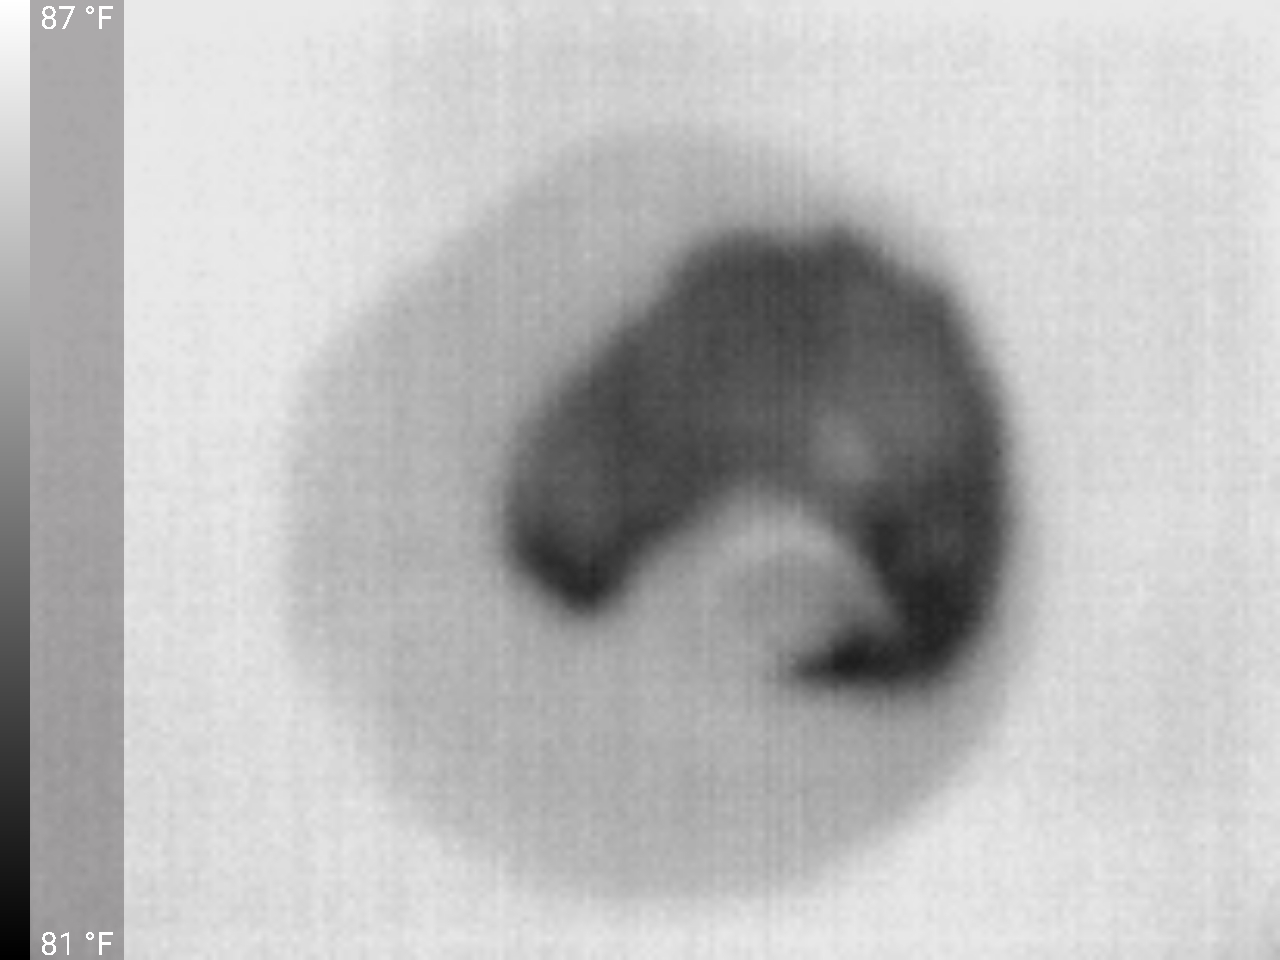
Label: Major Defect